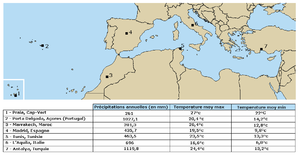
Tableau comparatif de 7 points du Hotspot Bassin méditerranéen - Macaronésie.
L'ensemble Bassin méditerranéen-Macaronésie est zone biogéographique définie par Conservation International comme un point chaud de biodiversité dû notamment à sa forte richesse botanique.